Wapato Lake

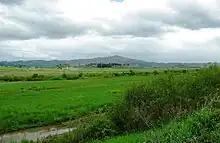
Former lake bed

Wapato Lake is a restored historic lake located in what became parts of Washington County and Yamhill County in the U.S. state of Oregon. The area was sometimes known as Wapato Lake Bed and Wapato Flat. The lake is located about a half mile east of Gaston at elevation. The lake bed soils contain a layer of organic peat that once supported a wetland community dominated by the wapato plant, "Sagittaria latifolia", particularly in the upper marsh areas. Wapato plants were reintroduced to the restored lake by tribal people from the Confederated Tribes of the Grand Ronde Community in preparation for the opening of the Wapato Lake National Wildlife Refuge in March 2023.